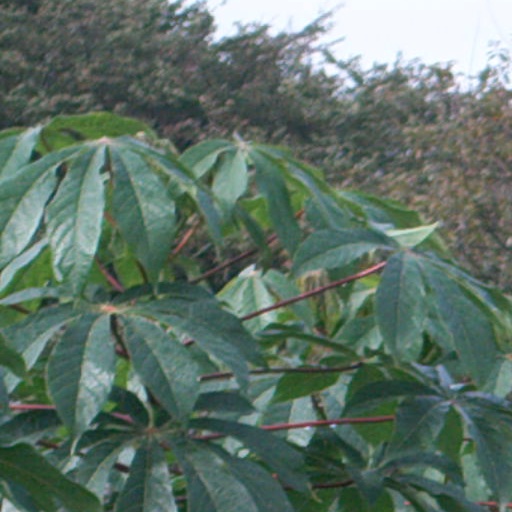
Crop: cassava